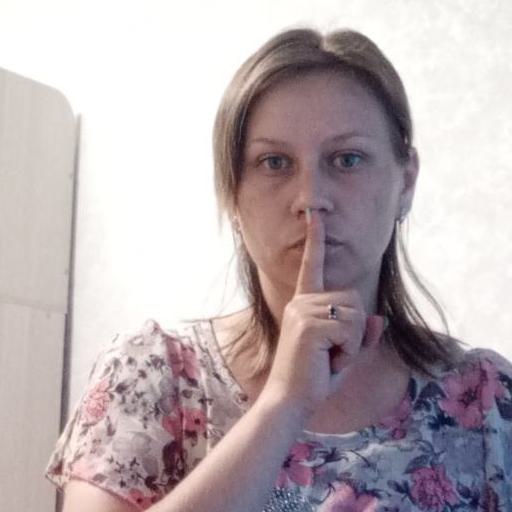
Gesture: mute